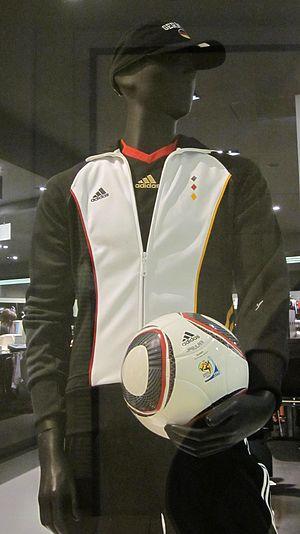
Le Jabulani est le ballon officiel de la coupe du monde de football 2010 fabriqué par Adidas. Il a été présenté le 4 décembre 2009 au Cap.